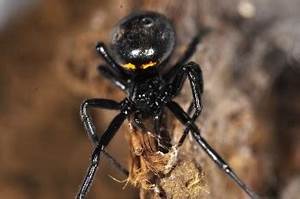
Label: ragno